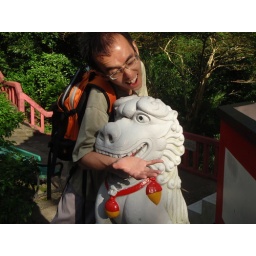
bit by a dog like lion